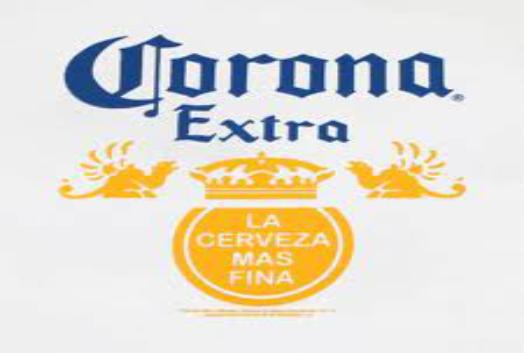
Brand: Corona
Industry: Food